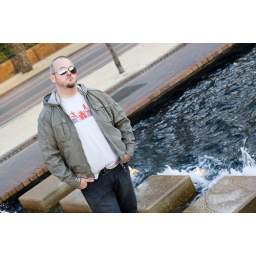
Chris show off his new rock star glasses and poses for me as we wonder around Darling Harbour.